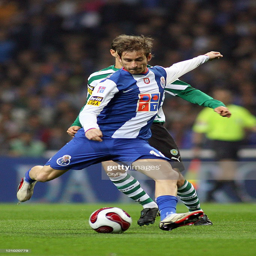
football player during a league match .